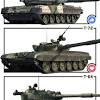
Label: T-64